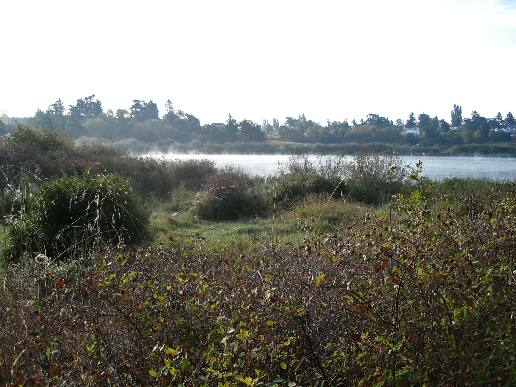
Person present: No